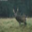
Label: deer